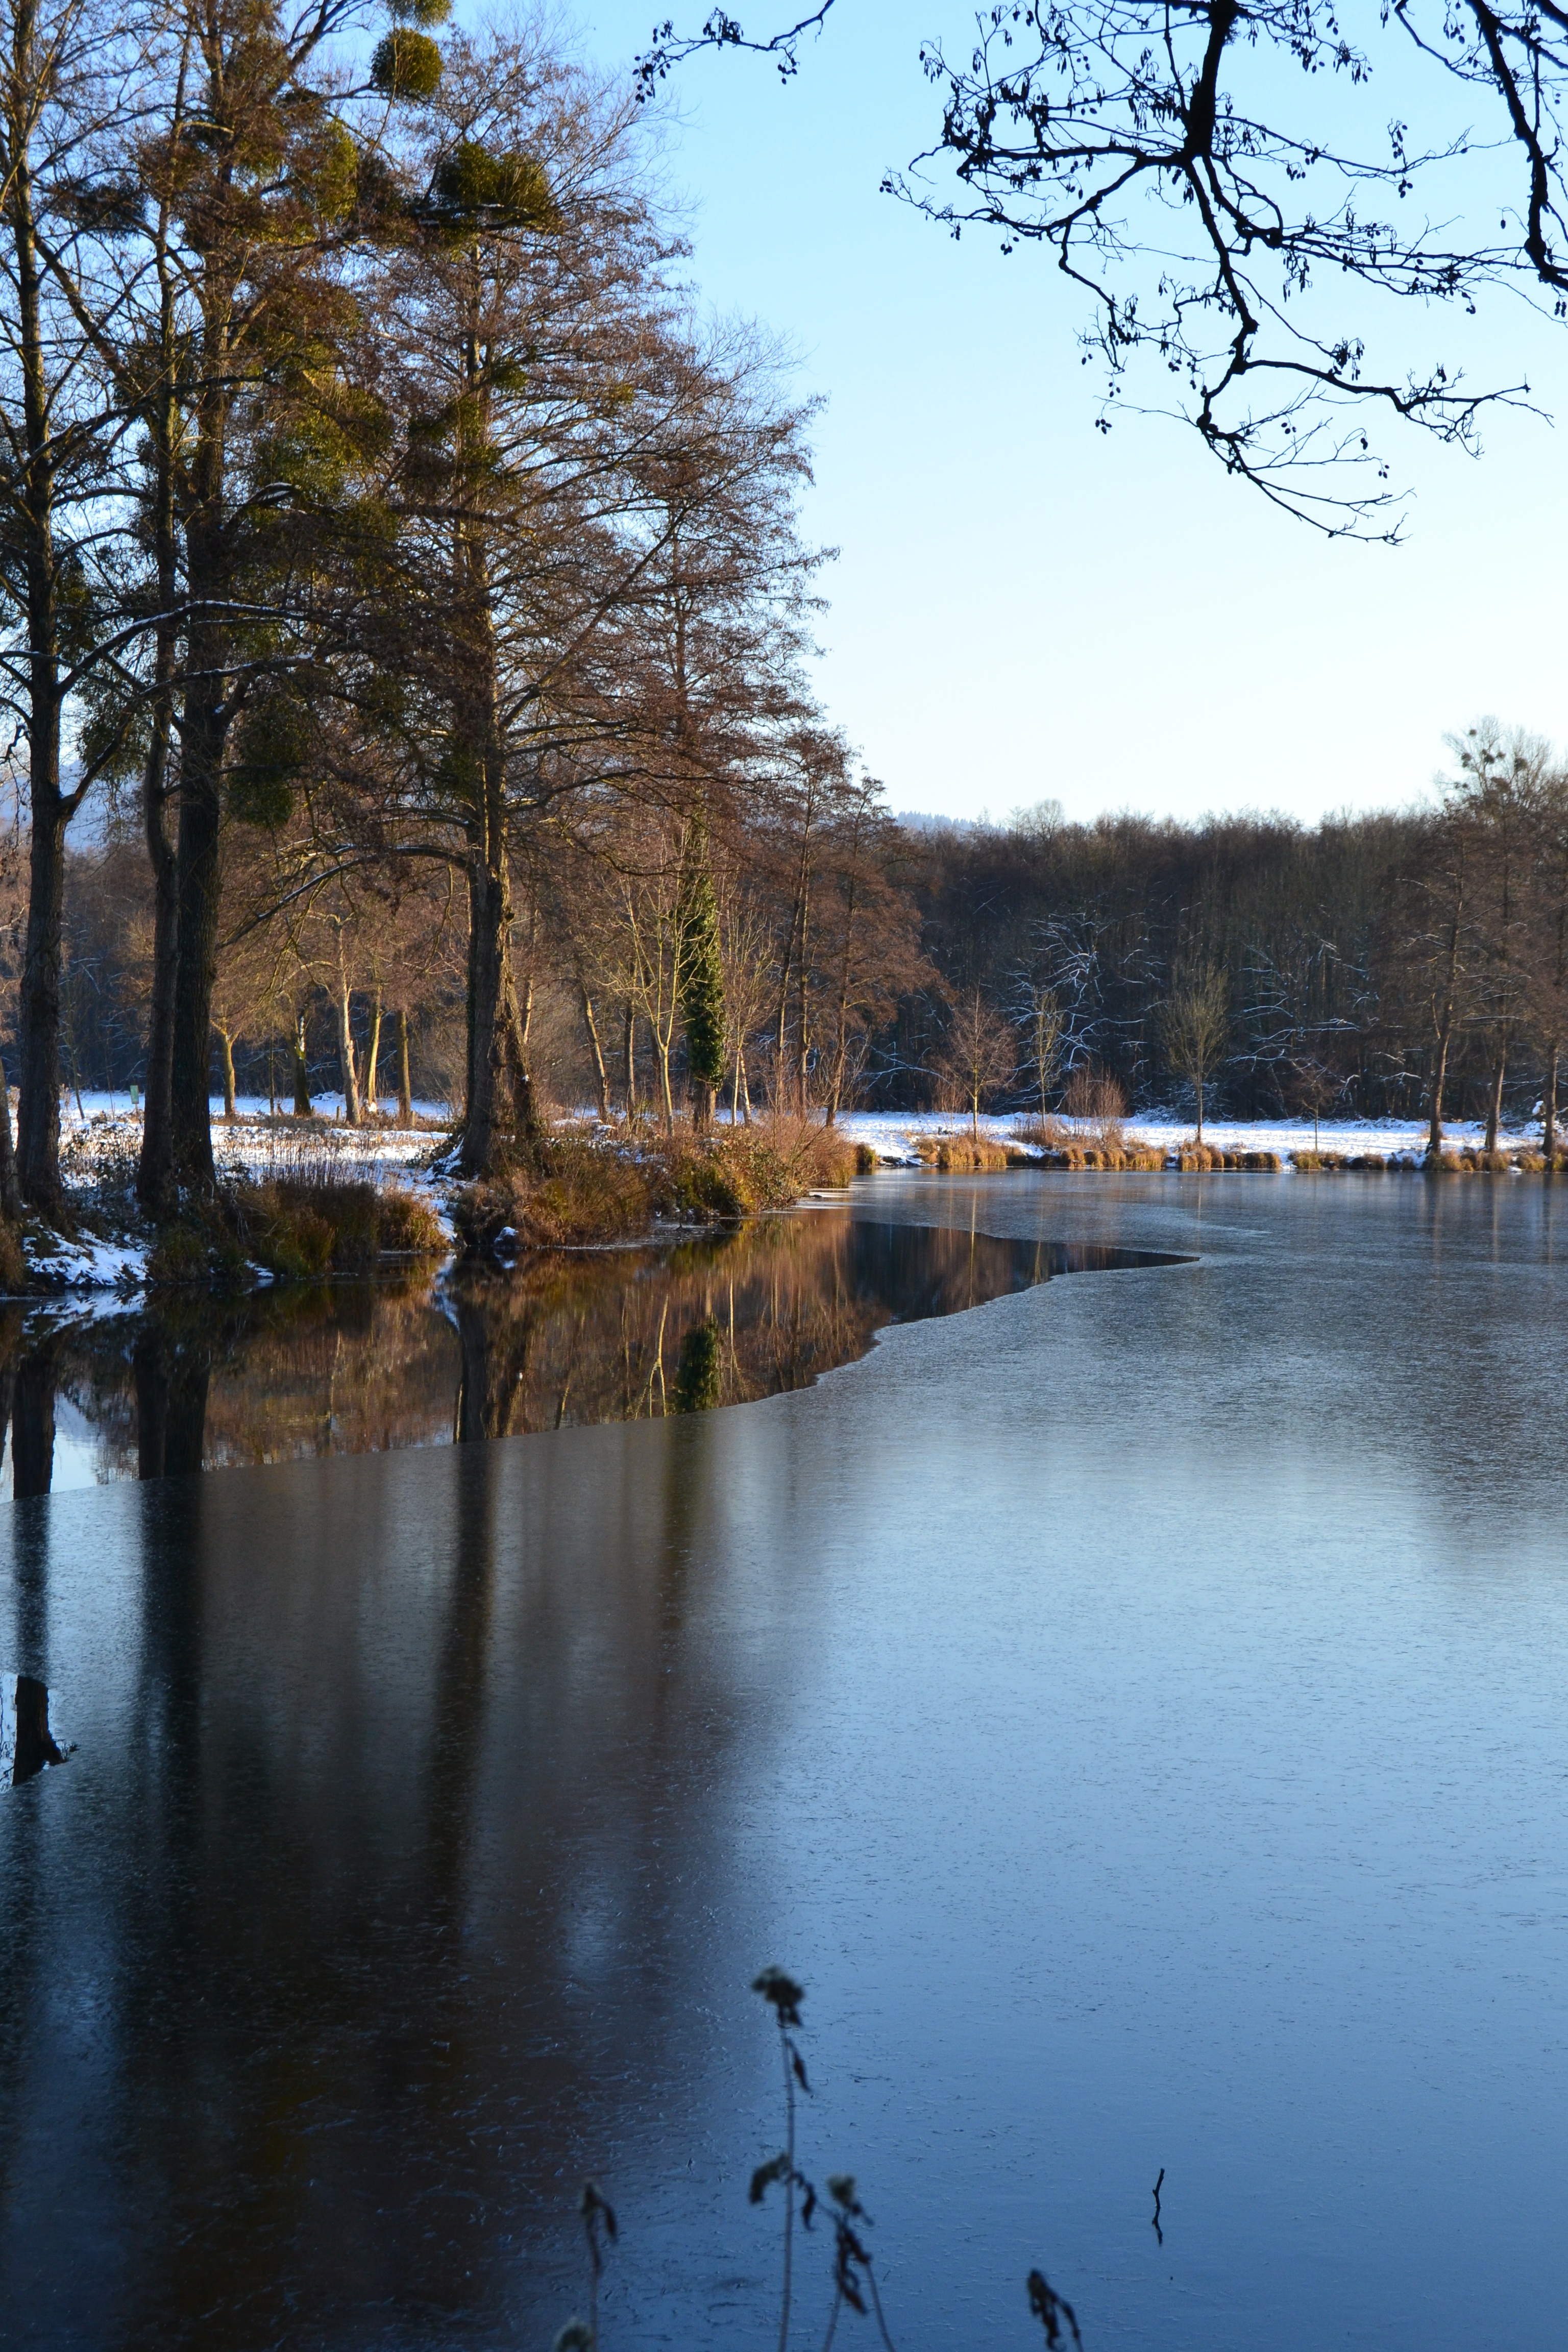
landscape, tree, water, nature, snow, cold, winter, morning, leaf, lake, river, pond, idyllic, stream, reflection, autumn, season, waterway, body of water, trees, wetland, stretch, mirroring, black forest, v rstetten, emmendingen, atmospheric phenomenon, woody plant, bayou